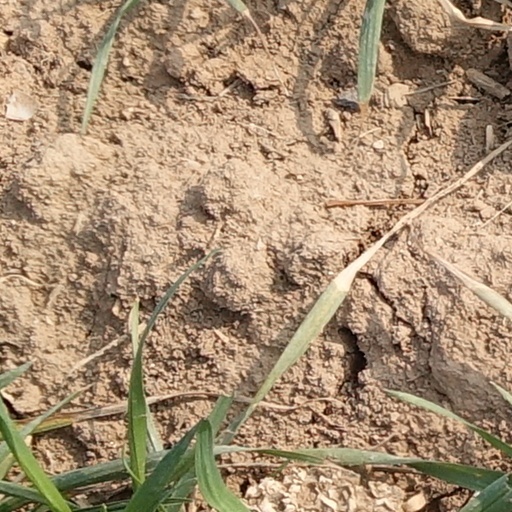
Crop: wheat